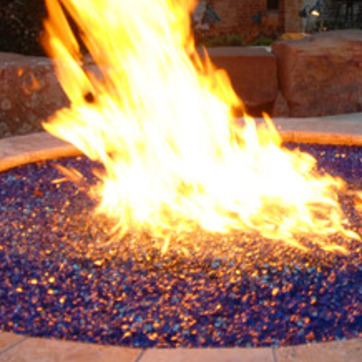
Material: other